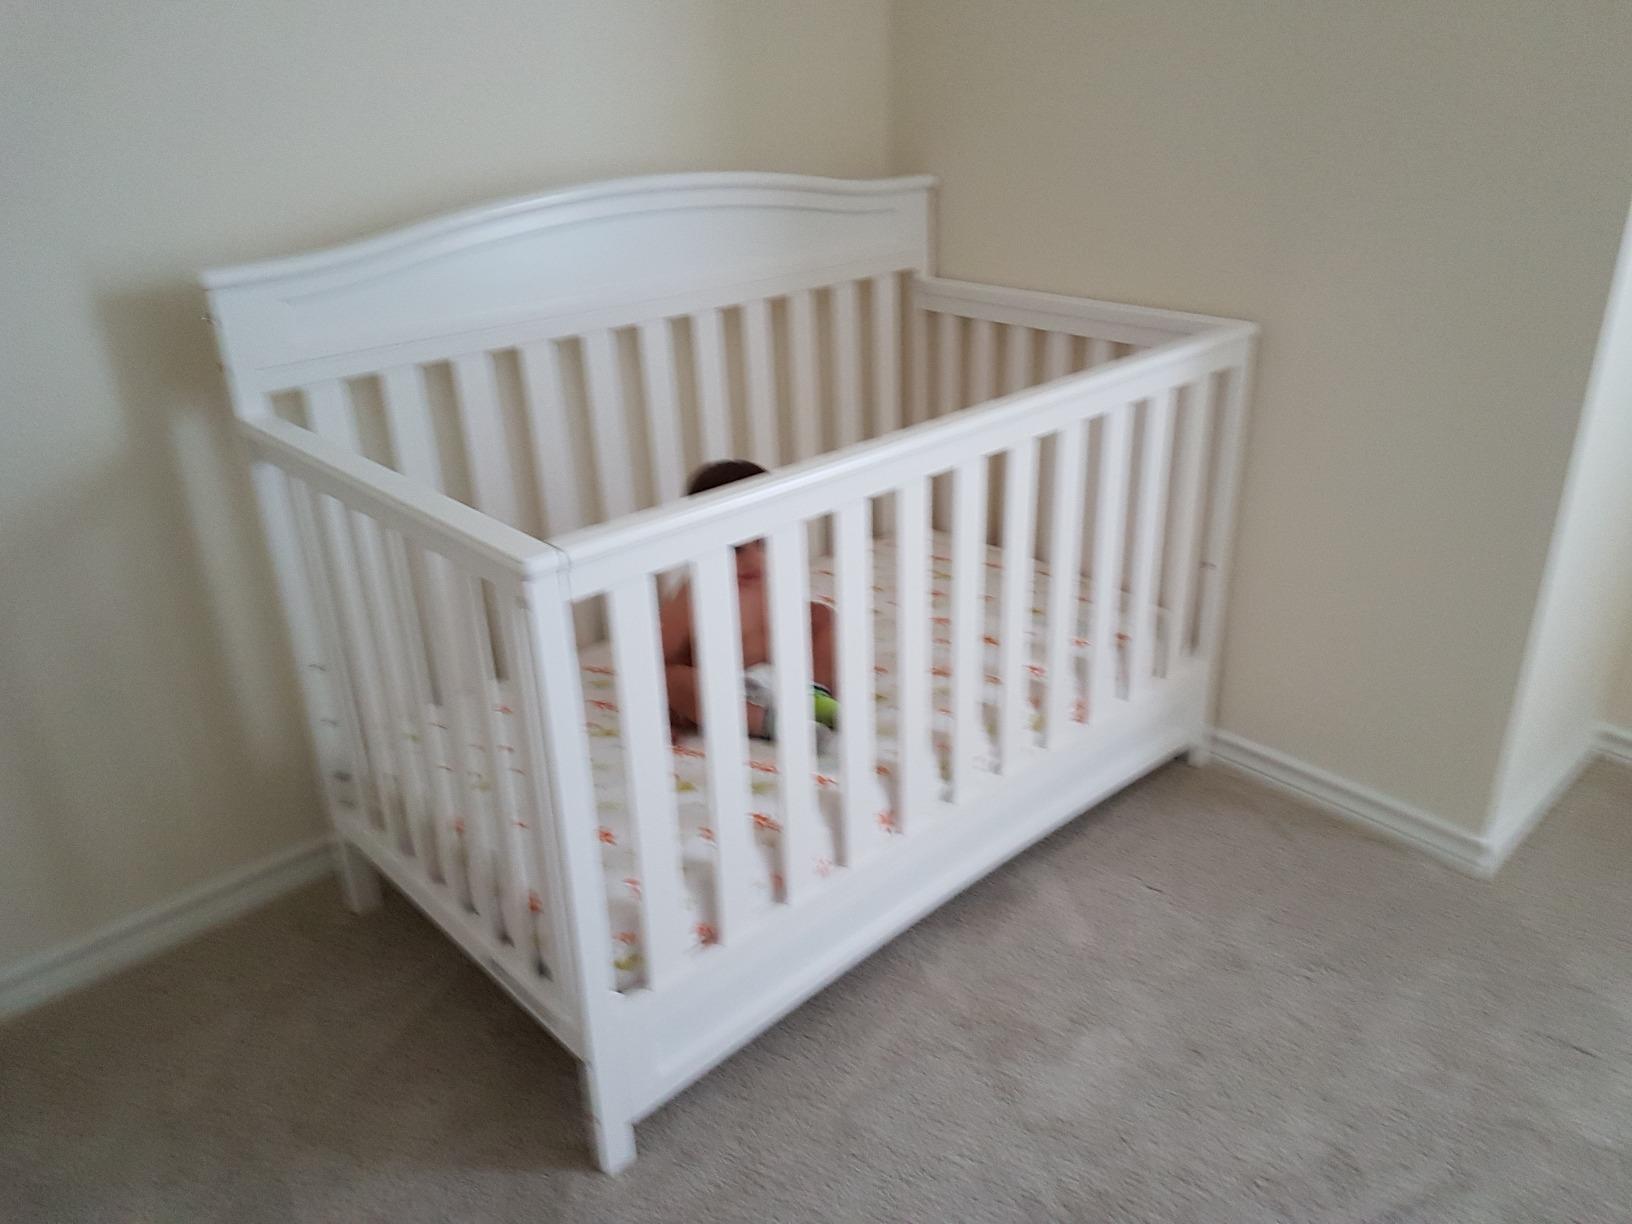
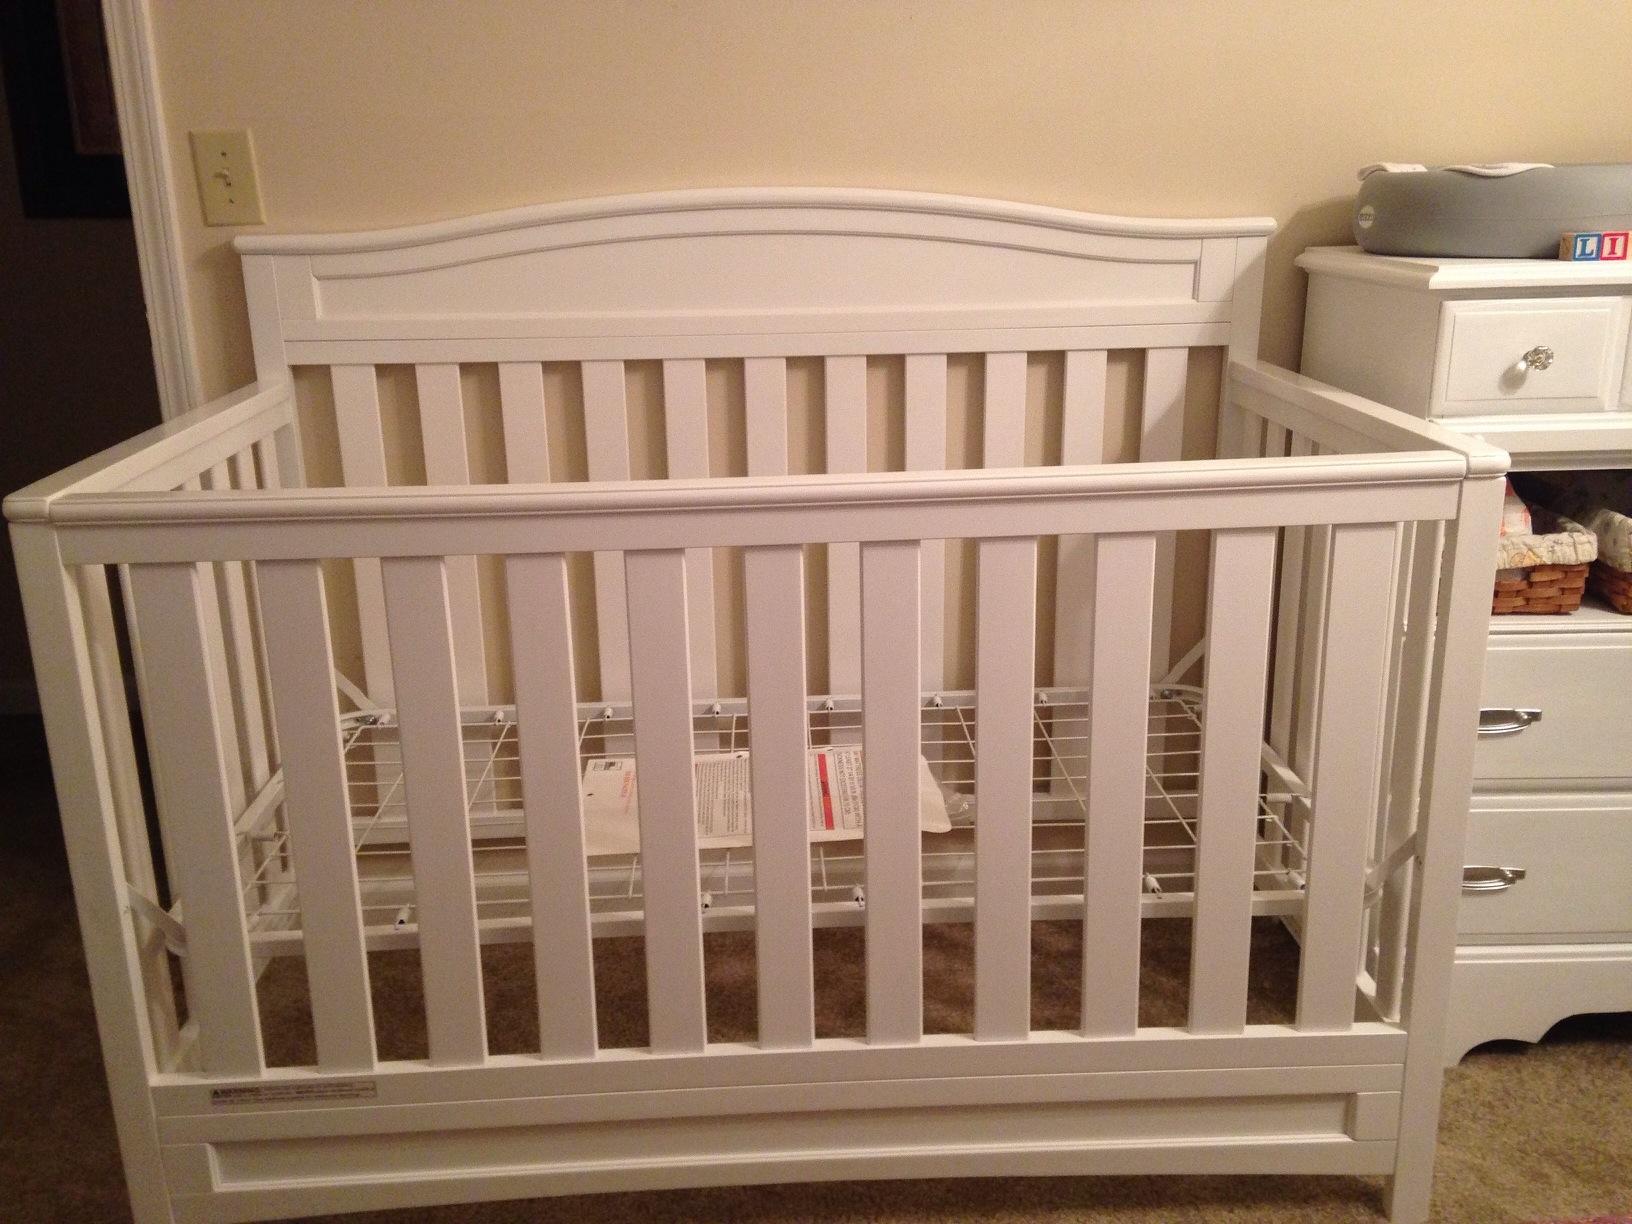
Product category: products_crib
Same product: yes